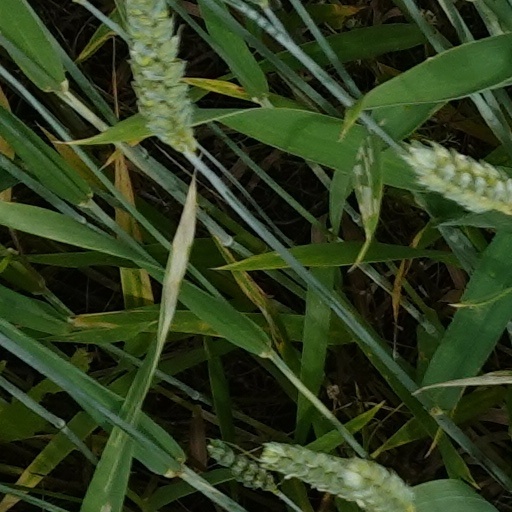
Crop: wheat